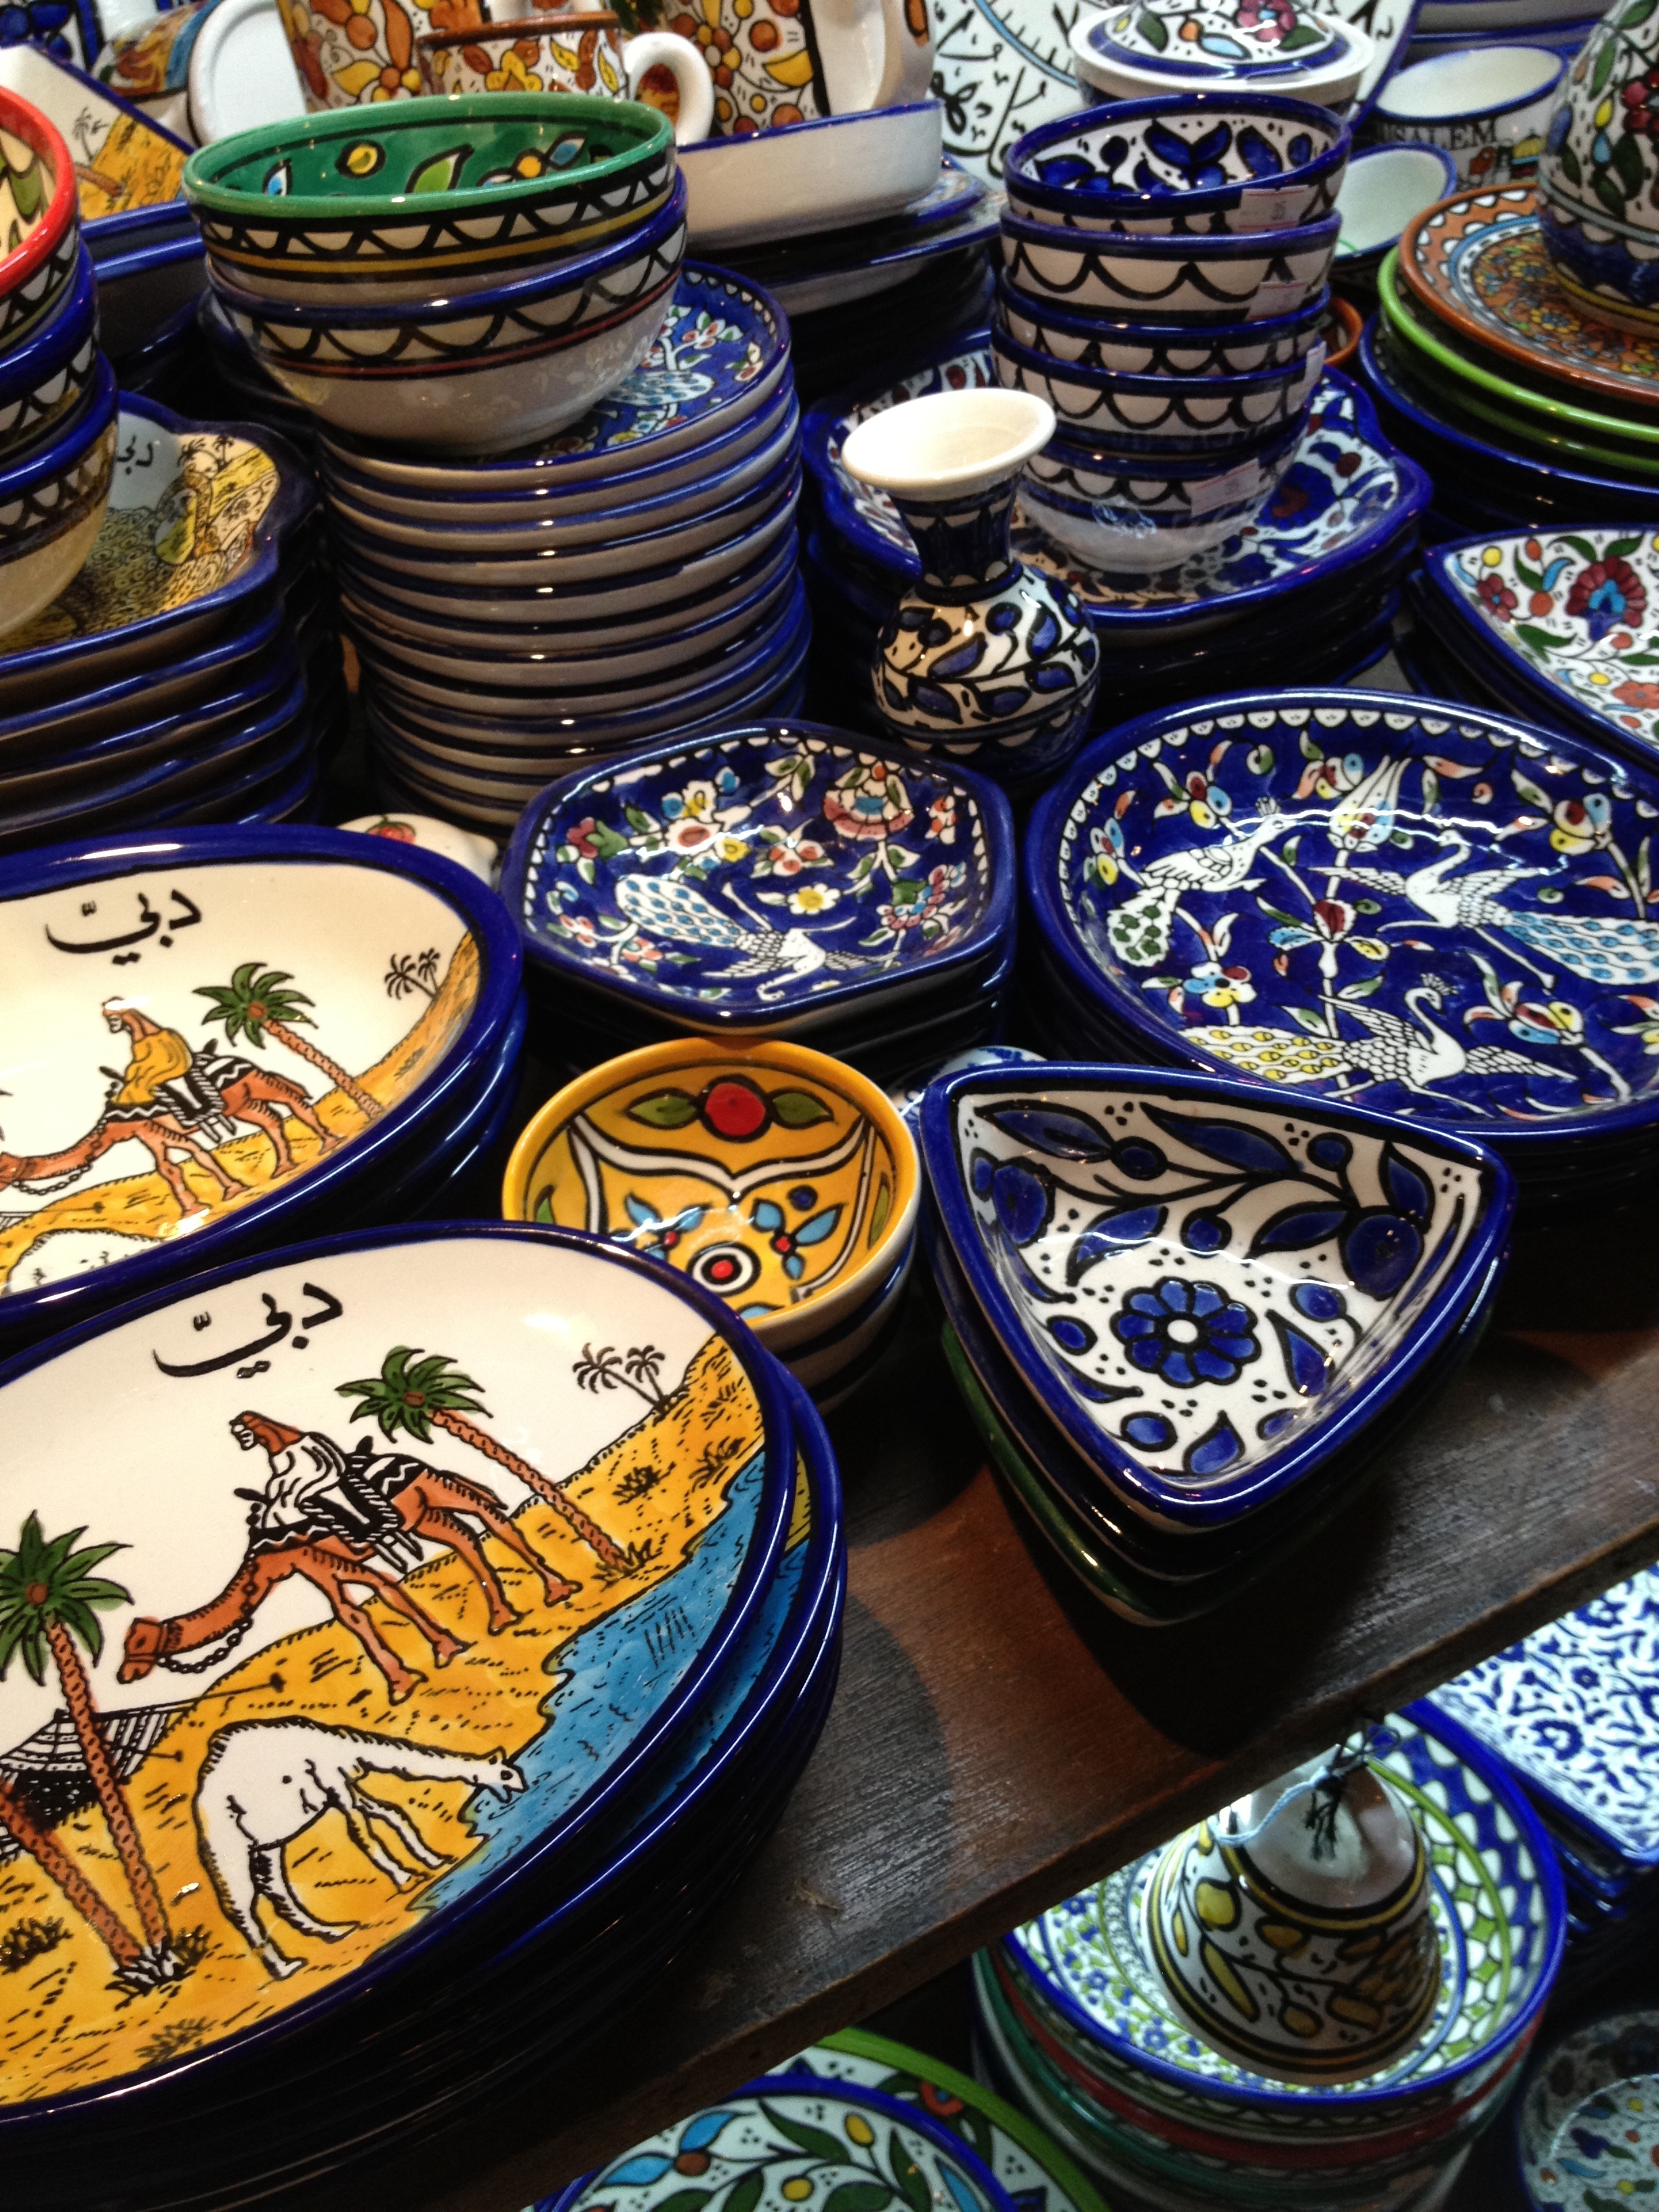
color, market, blue, art